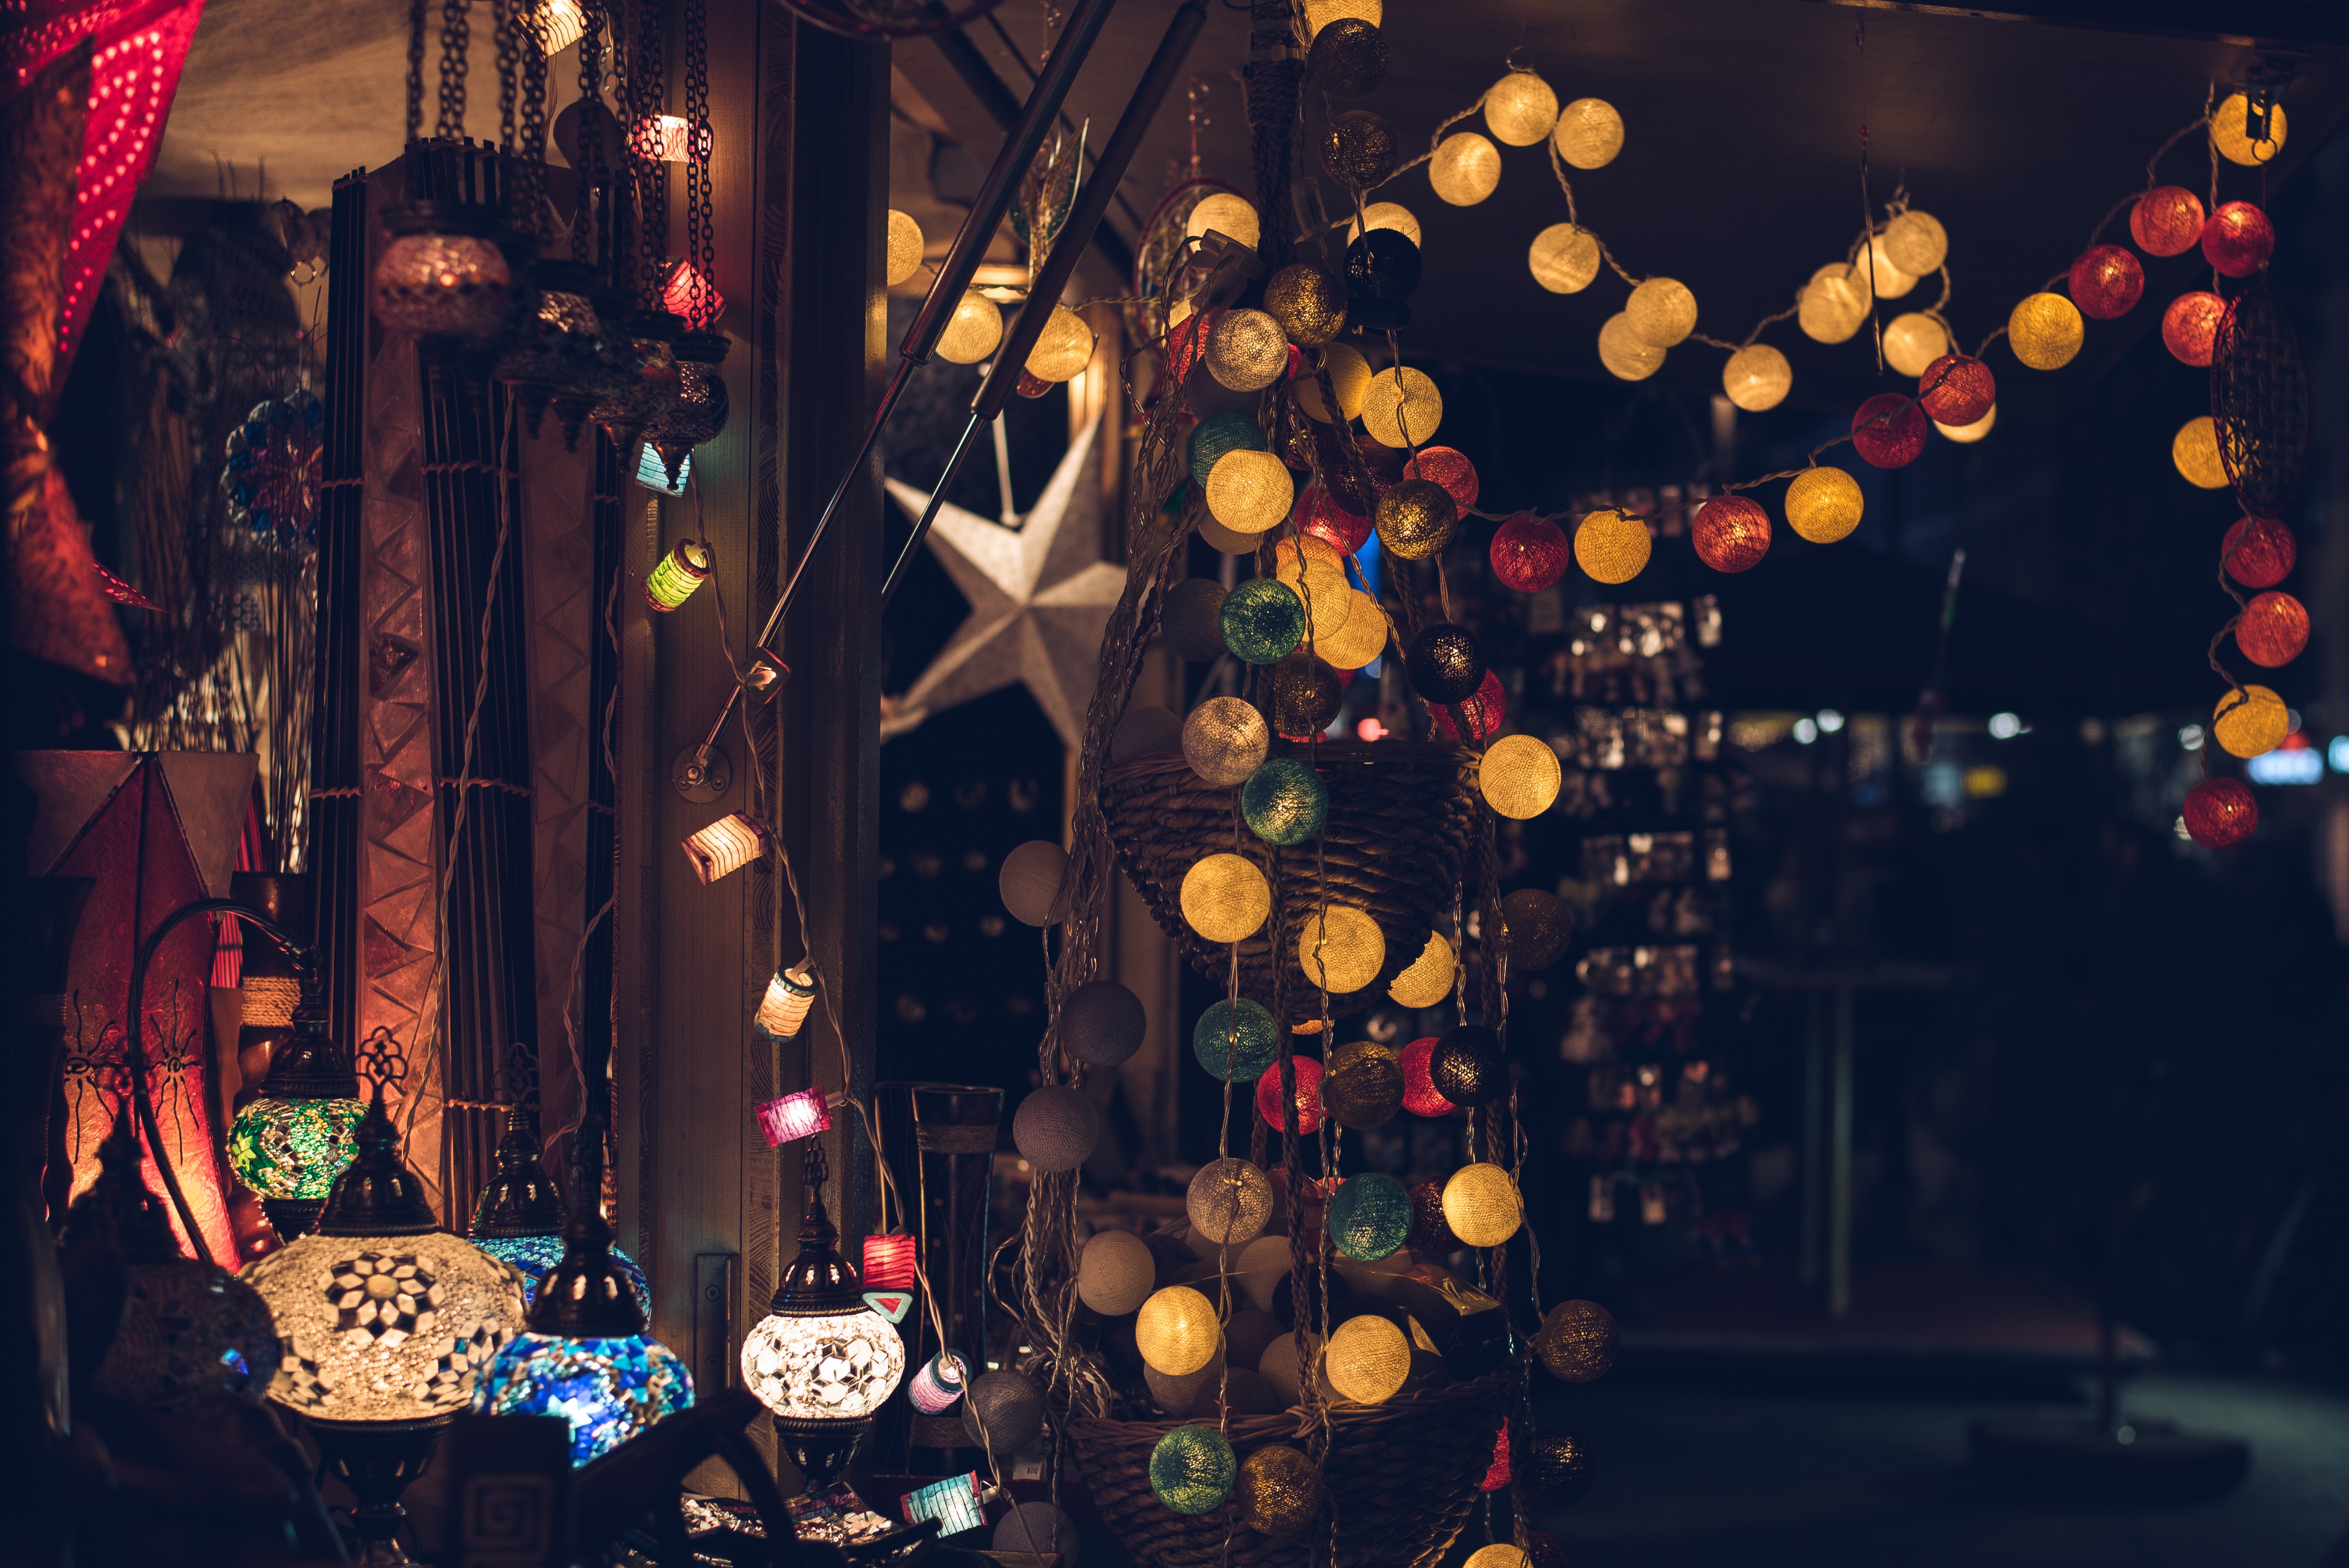
night, color, glow, christmas, lighting, christmas light, festive, stage, performance